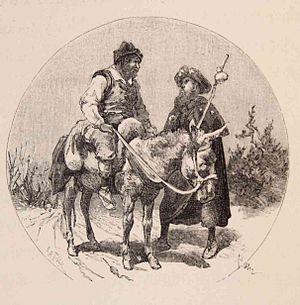
L'expulsion des Morisques d'Espagne est une expulsion promulguée par le roi Philippe III d'Espagne le 22 septembre 1609 qui signifie l'abandon des territoires espagnols par les Morisques, descendants des populations musulmanes converties au christianisme par le décret des rois catholiques du 14 février 1502. Bien que la rébellion des morisques de Grenade quelques décennies avant soit à l'origine de la décision, elle affecte particulièrement le royaume de Valence qui perd à cette occasion une grande partie de ses habitants.